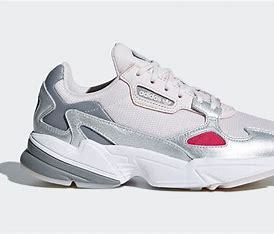
Brand: Adidas
Model: Falcon